Sugar House Monument

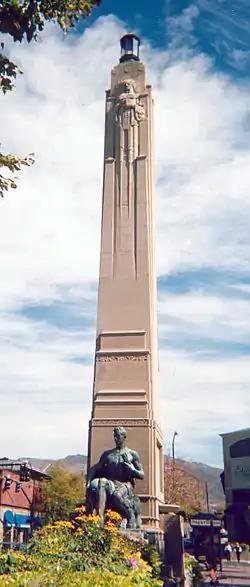
Monument in 2004

Erected in 1930, the Sugar House Monument has long stood as a testament to the hard work of early Salt Lake pioneers making the valley sustainable.